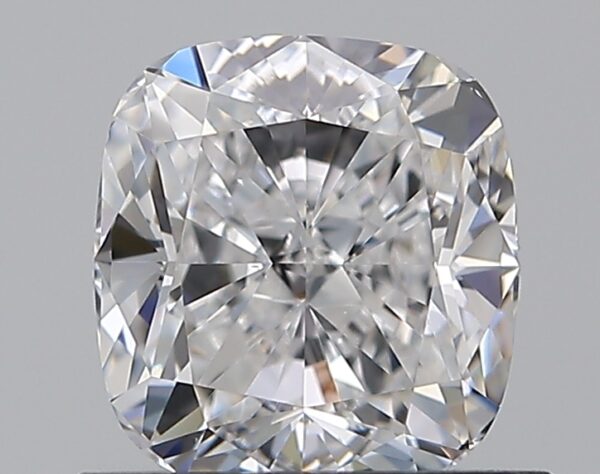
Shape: cushion
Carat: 0.9
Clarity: VS2
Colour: D
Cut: EX
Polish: EX
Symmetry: VG
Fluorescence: N
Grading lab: GIA
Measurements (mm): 5.64 x 5.26 x 3.57